Rimini

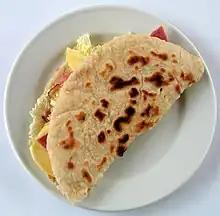
The Piadina Romagnola

Rimini is among Italy's leading trade fair and convention sites. Relocated in 2001 to the city's west, Rimini Fiera comprises sixteen pavilions with of exhibit floor, and hosts trade fairs, sporting events, and musical performances, as well as the annual Rimini Meeting, a religious and cultural festival organised by Communion and Liberation, a lay Catholic movement. The majority of Rimini's hotels reopen for the conference season, which provides a flow of visitors to the city outside of the summer beach season. The dates of conferences are also used to set municipal regulations on the touristic season along the riviera.